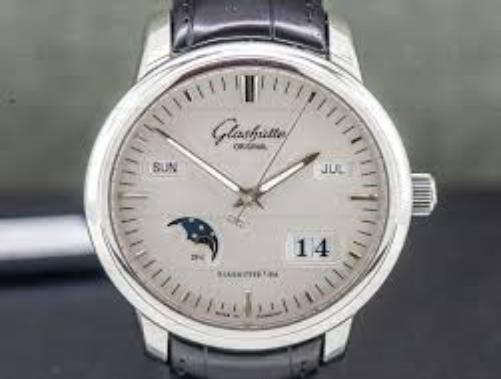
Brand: glashutte original
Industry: Electronic